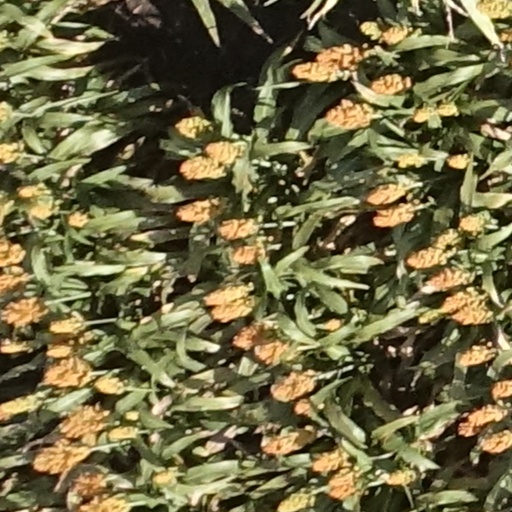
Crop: sorghum